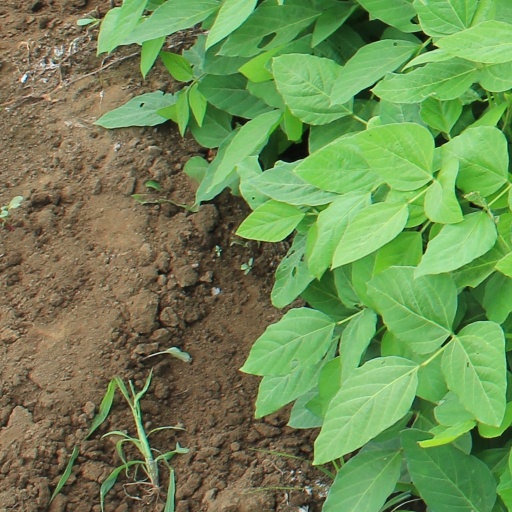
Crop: soybean